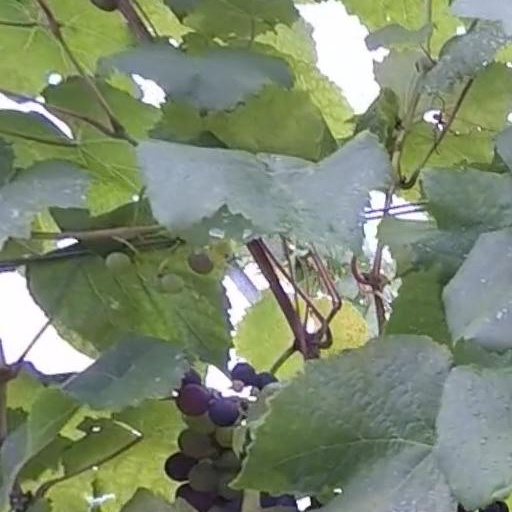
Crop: grape